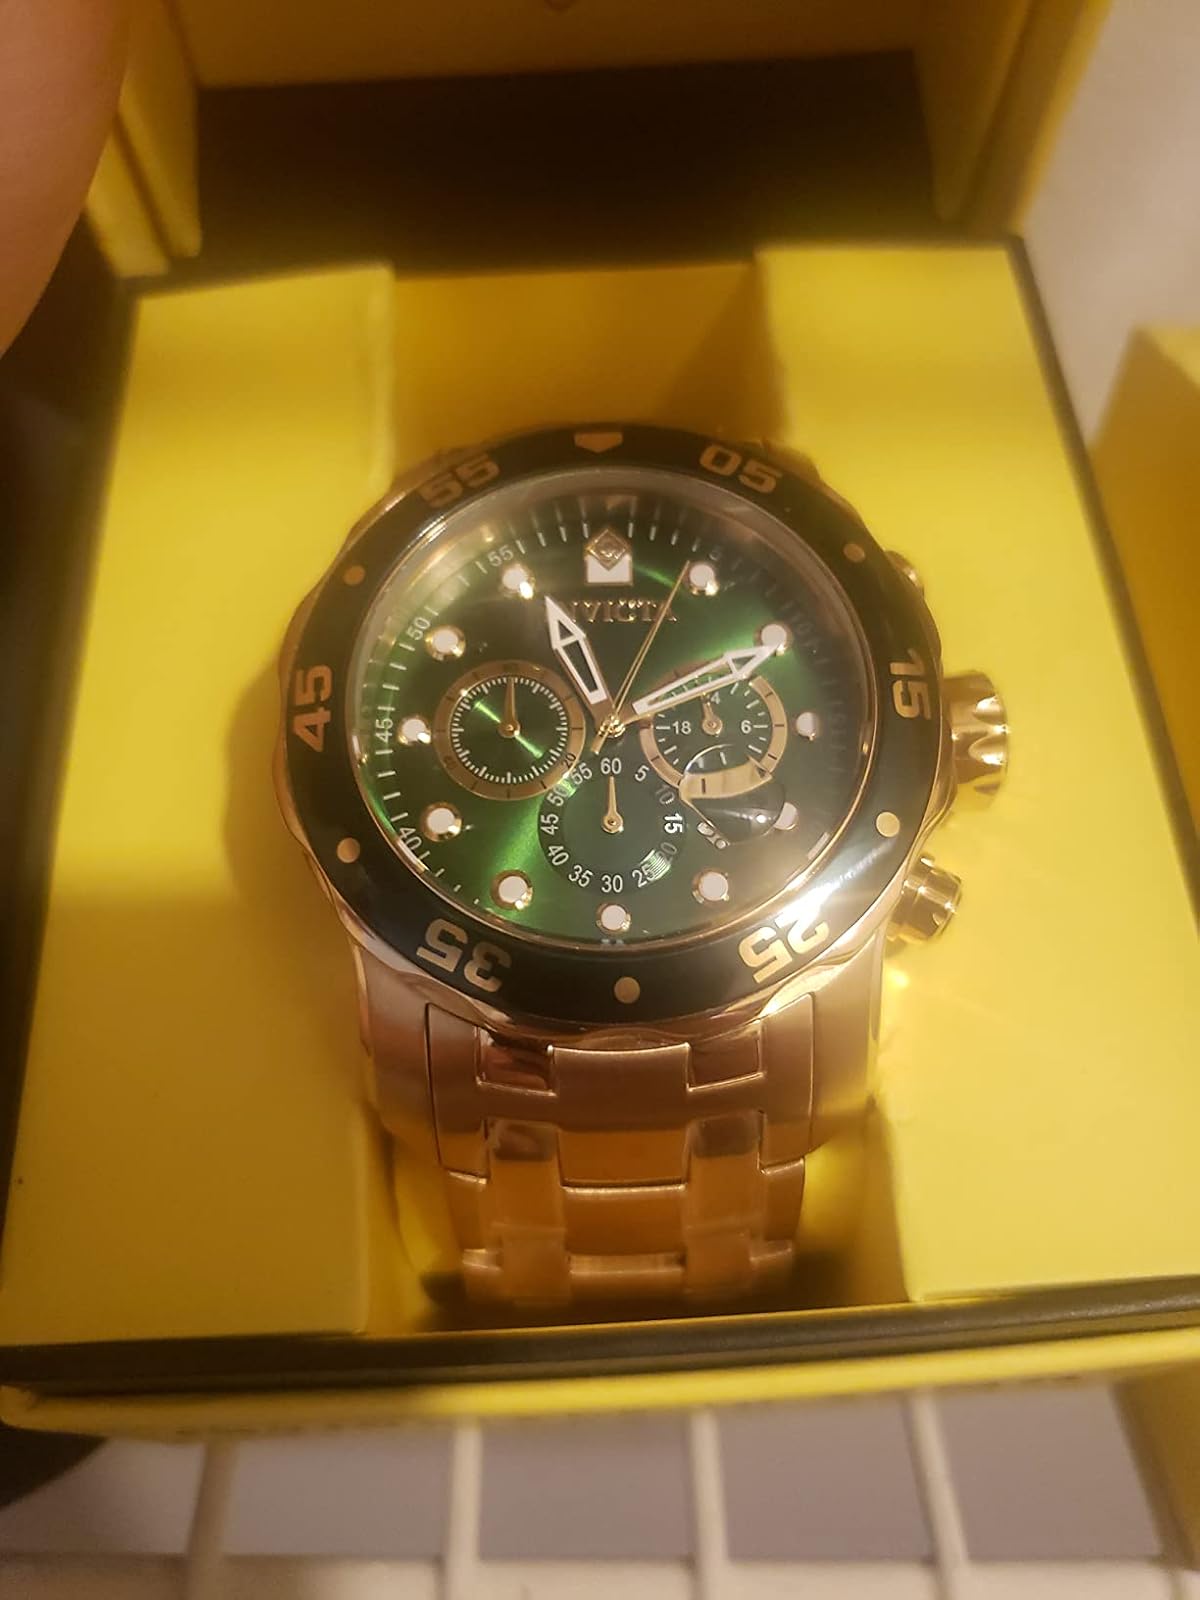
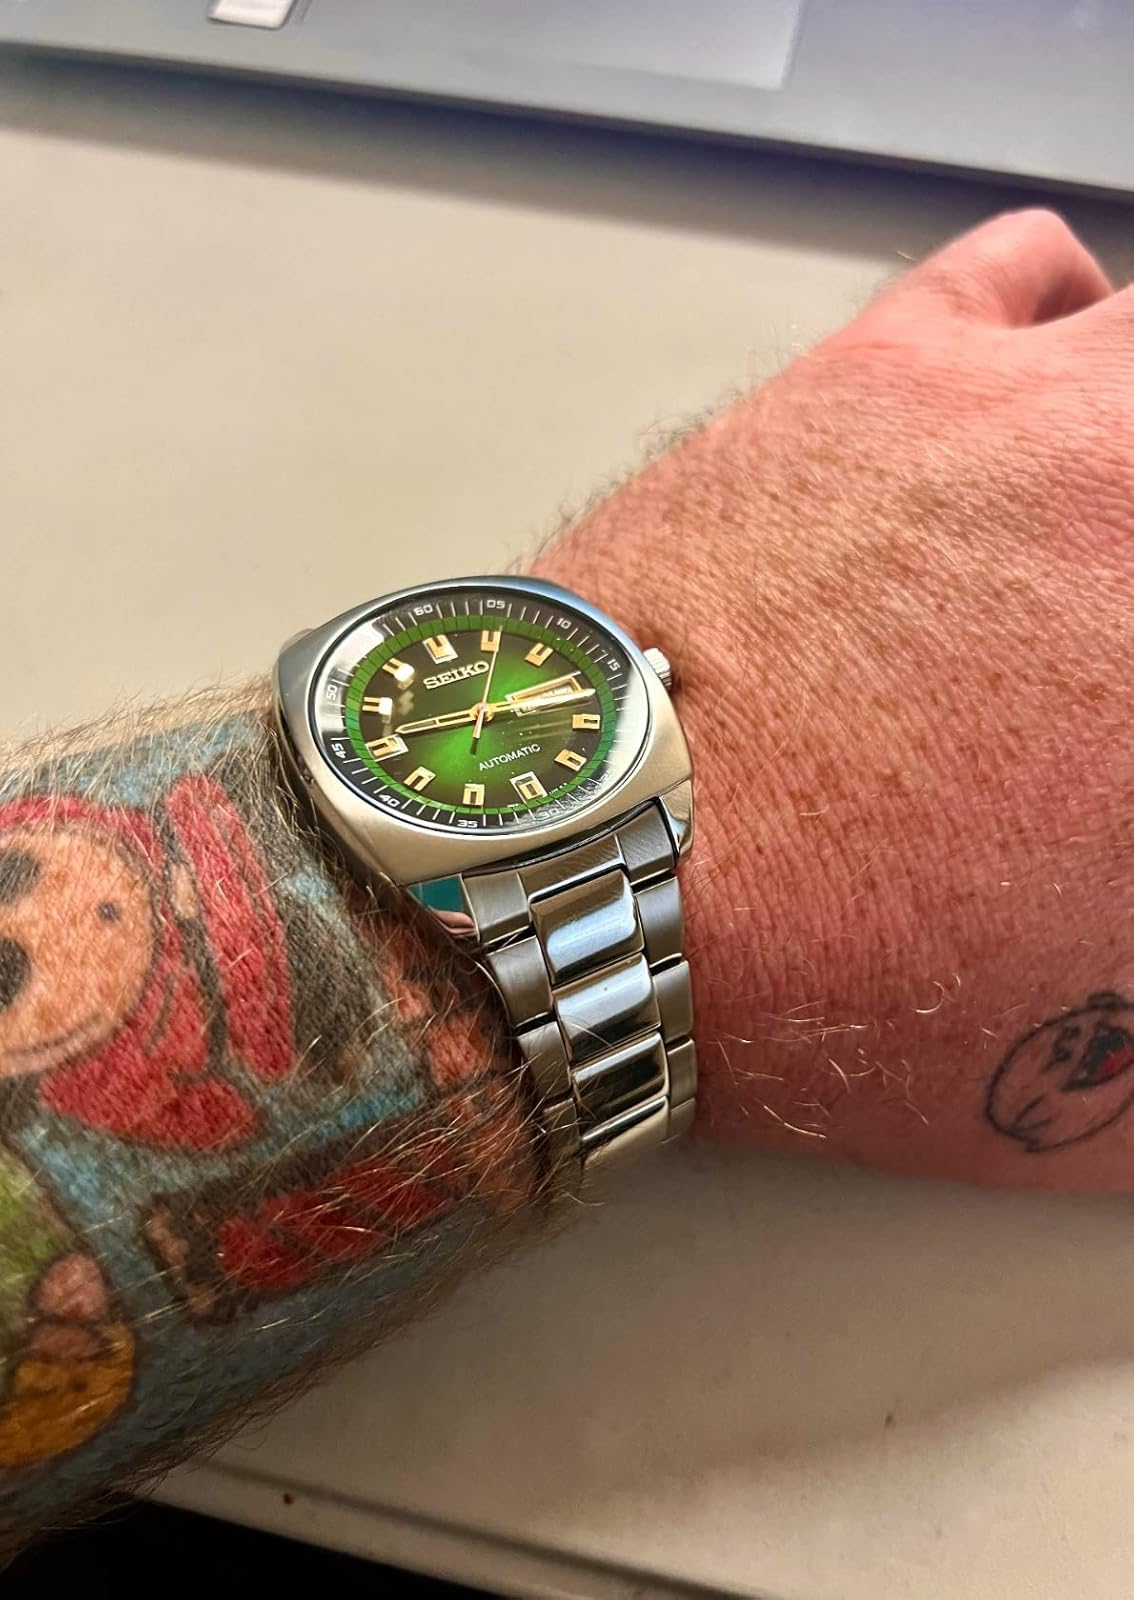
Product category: accessories_watch
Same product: no